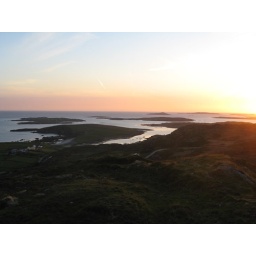
Sunset in Clifden sky road